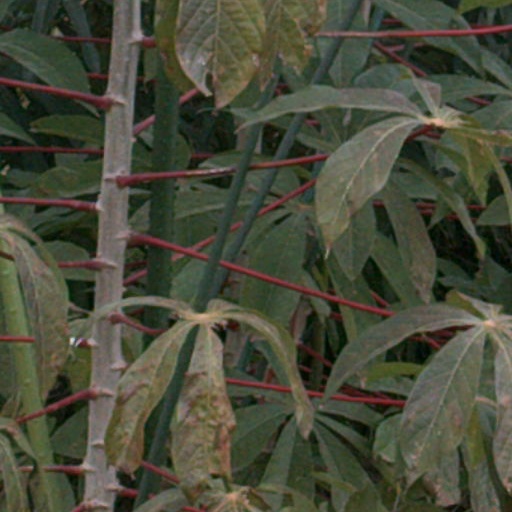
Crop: cassava